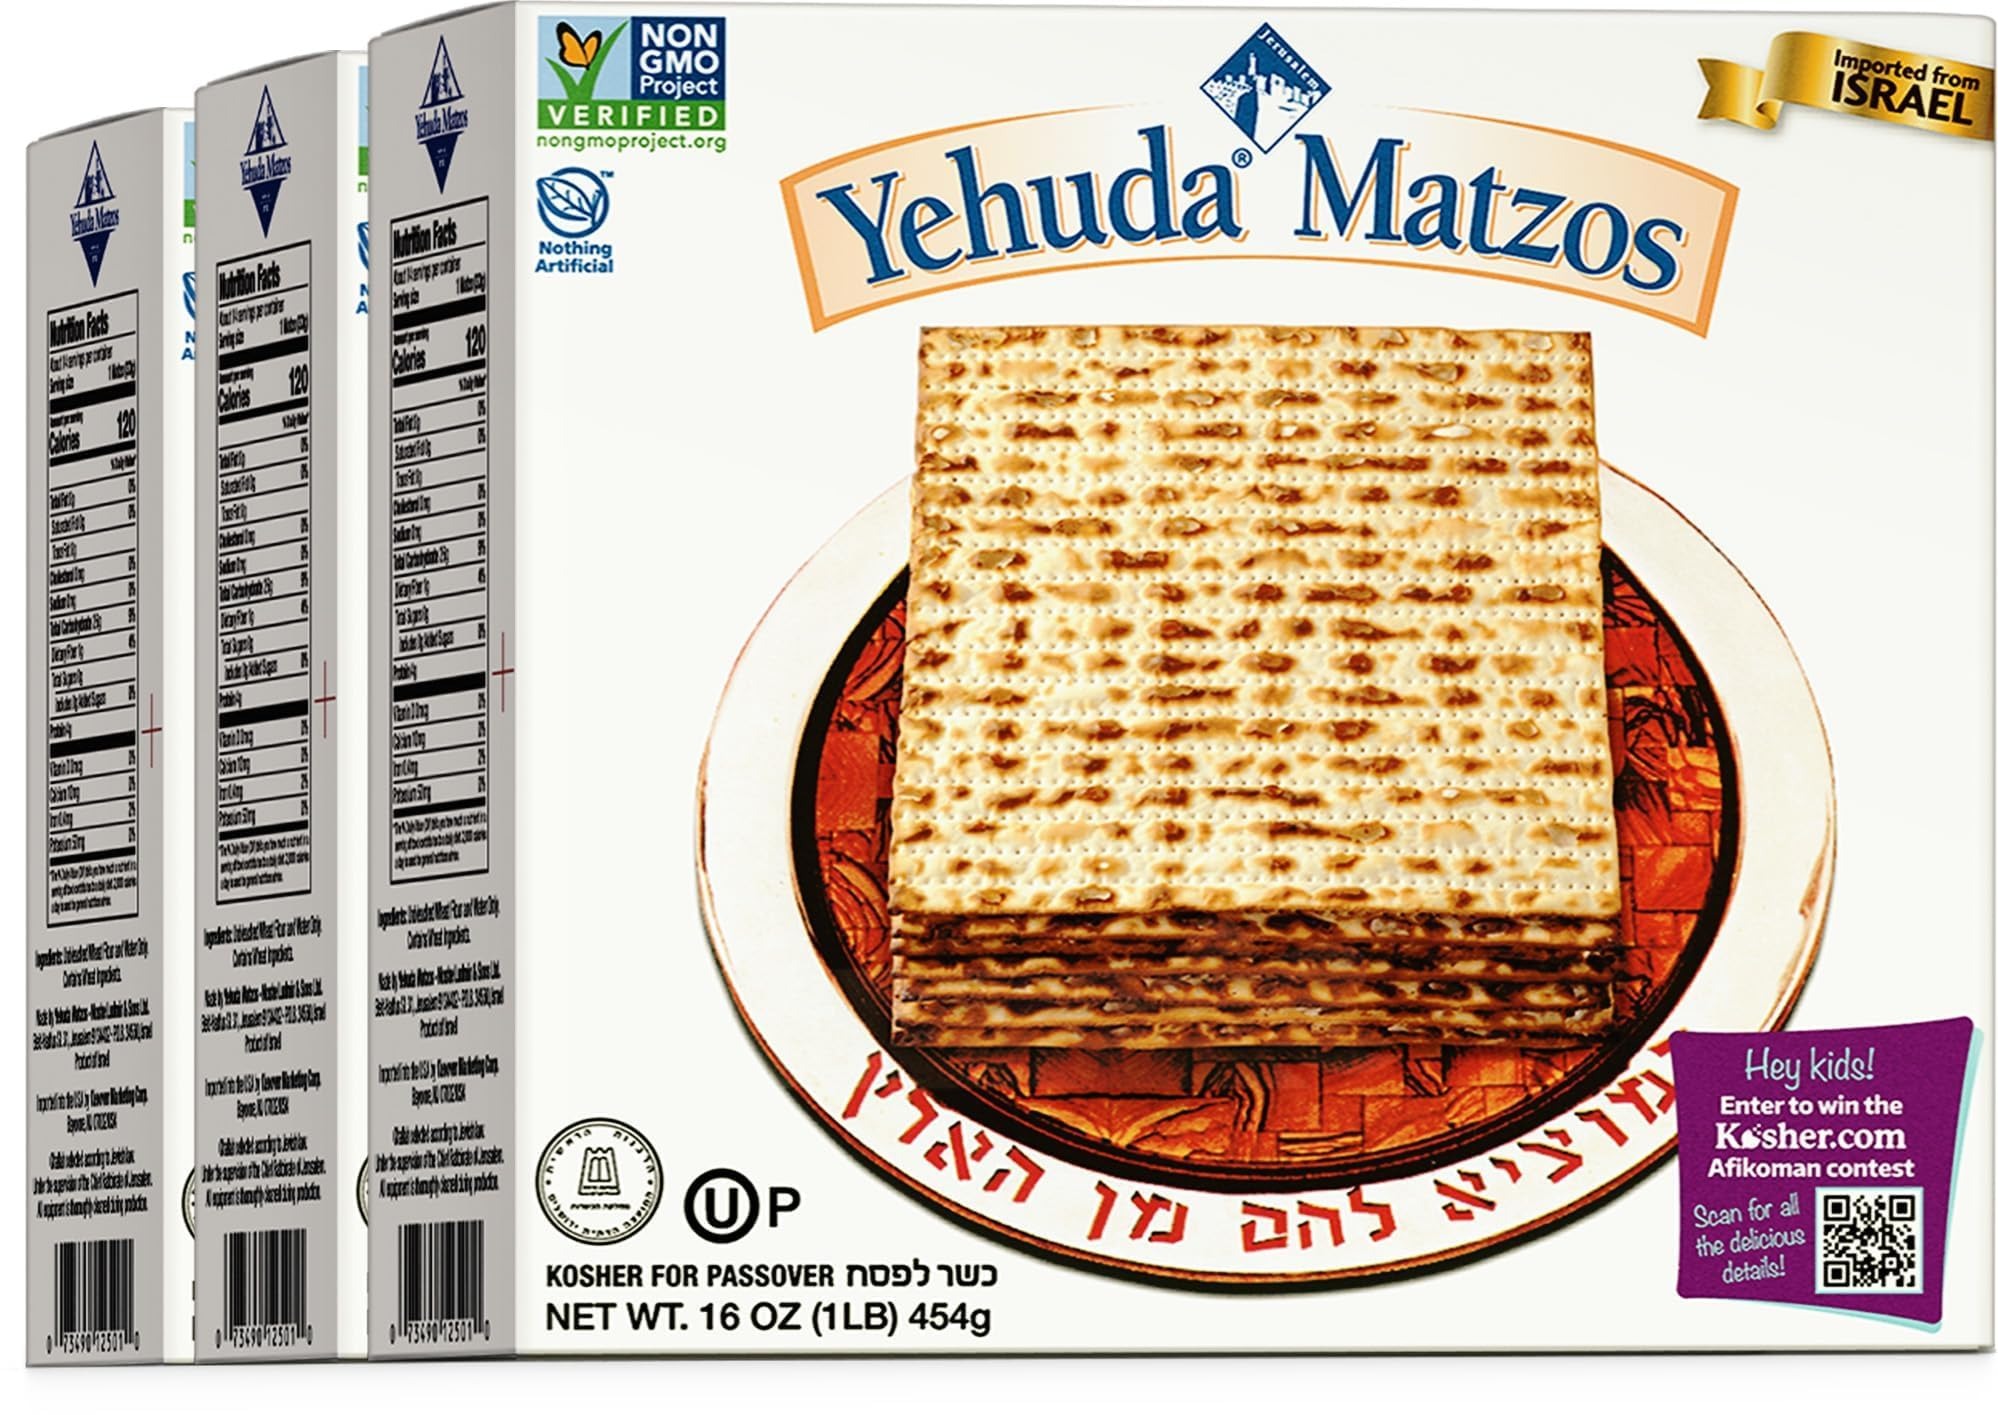
Item Name: Yehuda Passover Matzo, 1lb (3 Pack) | Crisp & Airy Square Matzo Crackers | Just 2 Ingredients | Kosher for Passover
Value: 48.0
Unit: Ounce

Price: 17.99